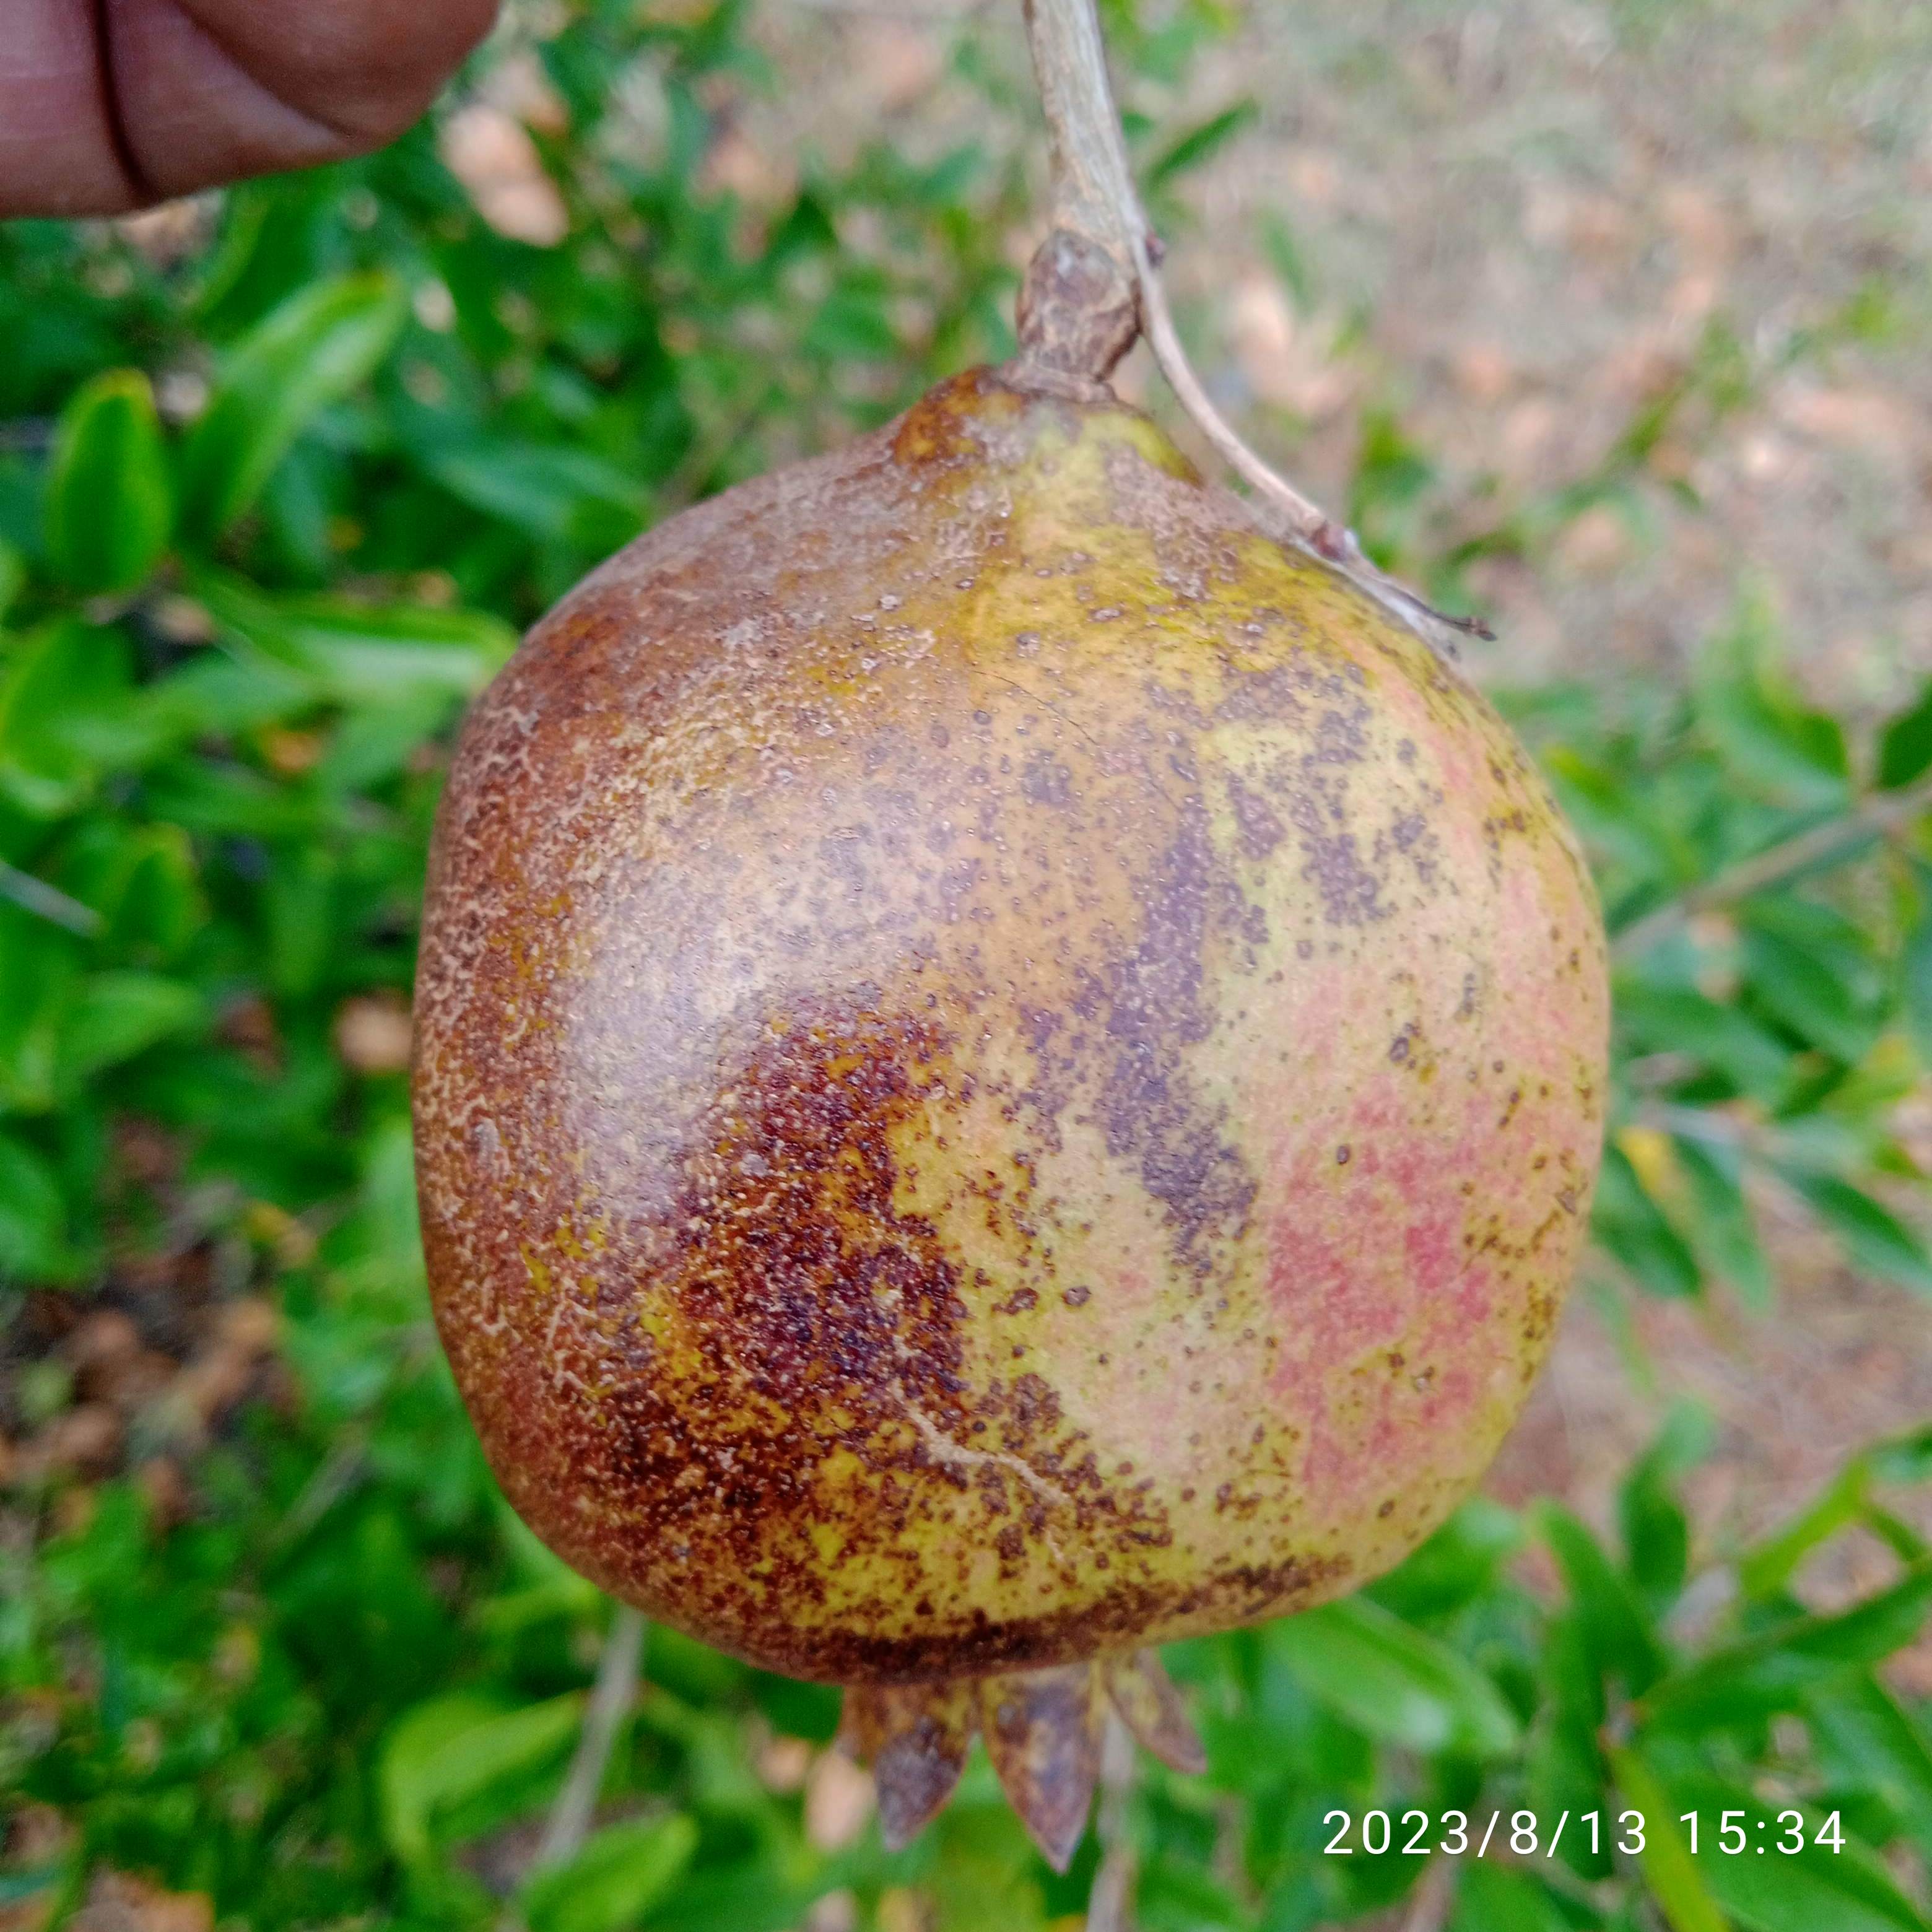
Label: Cercospora